European Flight Test Safety Award

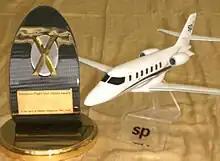
European Flight Test Safety Award of the first recipient Dr. Dieter Reisinger

The European Flight Test Safety Award was created after the fatal accident of test pilot Gérard Guillaumaud by his fiancée Heidi Biermeier. The regulations of the award state that recipients must be individuals who made significant contributions in the area of safety within flight testing.